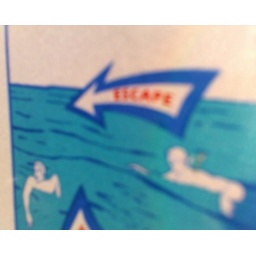
part of beach signs in Asbury Park NJ. sucks it's blurry.